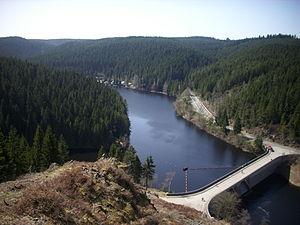
Le barrage de l'Okertal est un barrage situé à proximité d'Altenau dans le massif du Hartz en Allemagne ; du point de vue administratif, il se trouve dans l'Arrondissement de Goslar en Basse-Saxe et est exploité par Harzwasserwerke. Le lac de retenue créé par l'obstruction du lit de l'Oker par un barrage de 75 m de hauteur et 260 m de longueur, présente une superficie de 2,25 km² et un volume de 47,4 millions de m³ d'eau. Cette retenue permet d'actionner les turbines de la centrale hydroélectrique de Romkerhalle.